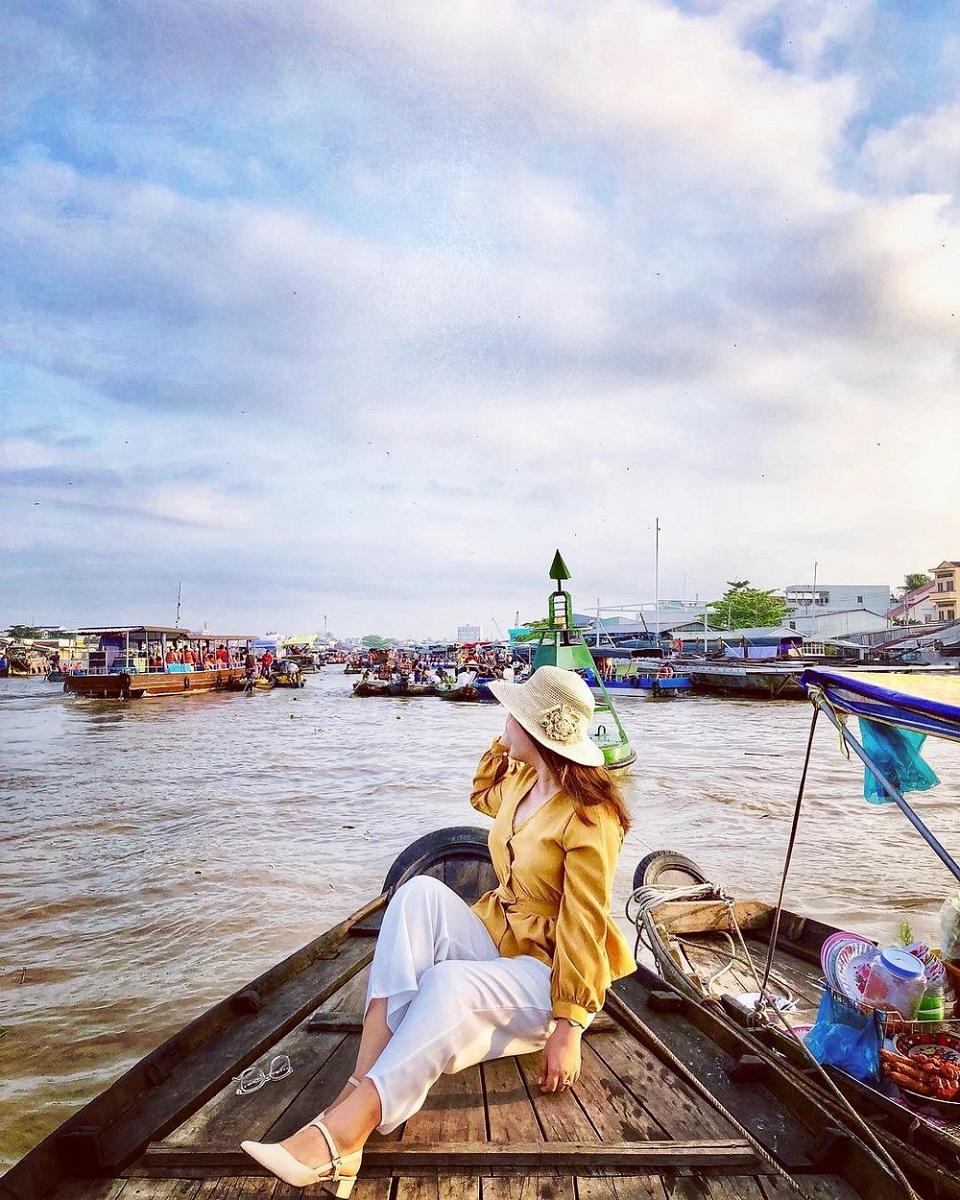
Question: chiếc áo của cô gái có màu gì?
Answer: chiếc áo có màu vàng